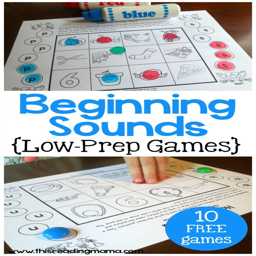
i love these low - prep beginning sounds games !